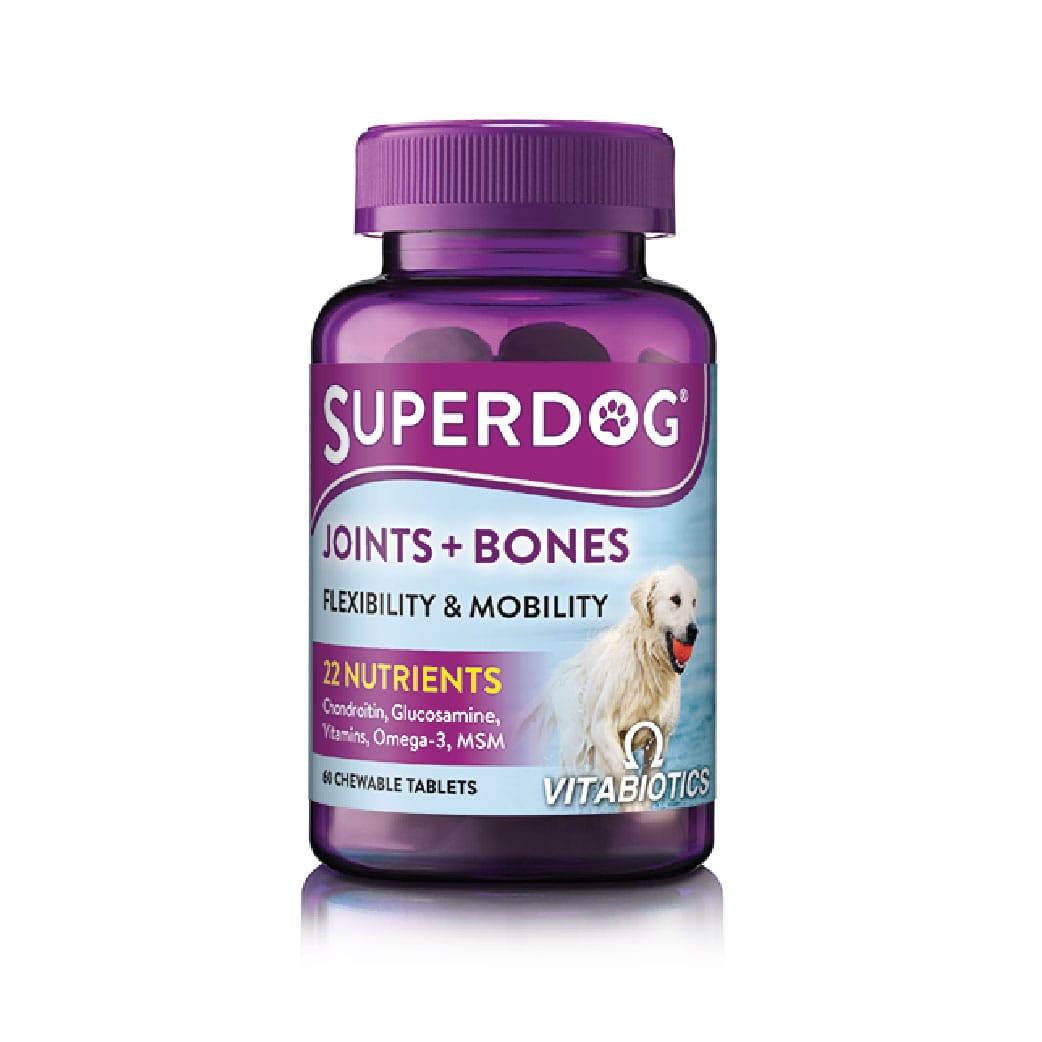
Kopo ya rangi ya zambarau la plastiki yenye picha ya mbwa ambalo limebeba dawa ya mbwa iitwayo mbwa bora sana ikitafsiriwa kwa kiswahili, inatibu mifupa na maungo hivyo kuwezesha mnyama huyo atembee bila shida.